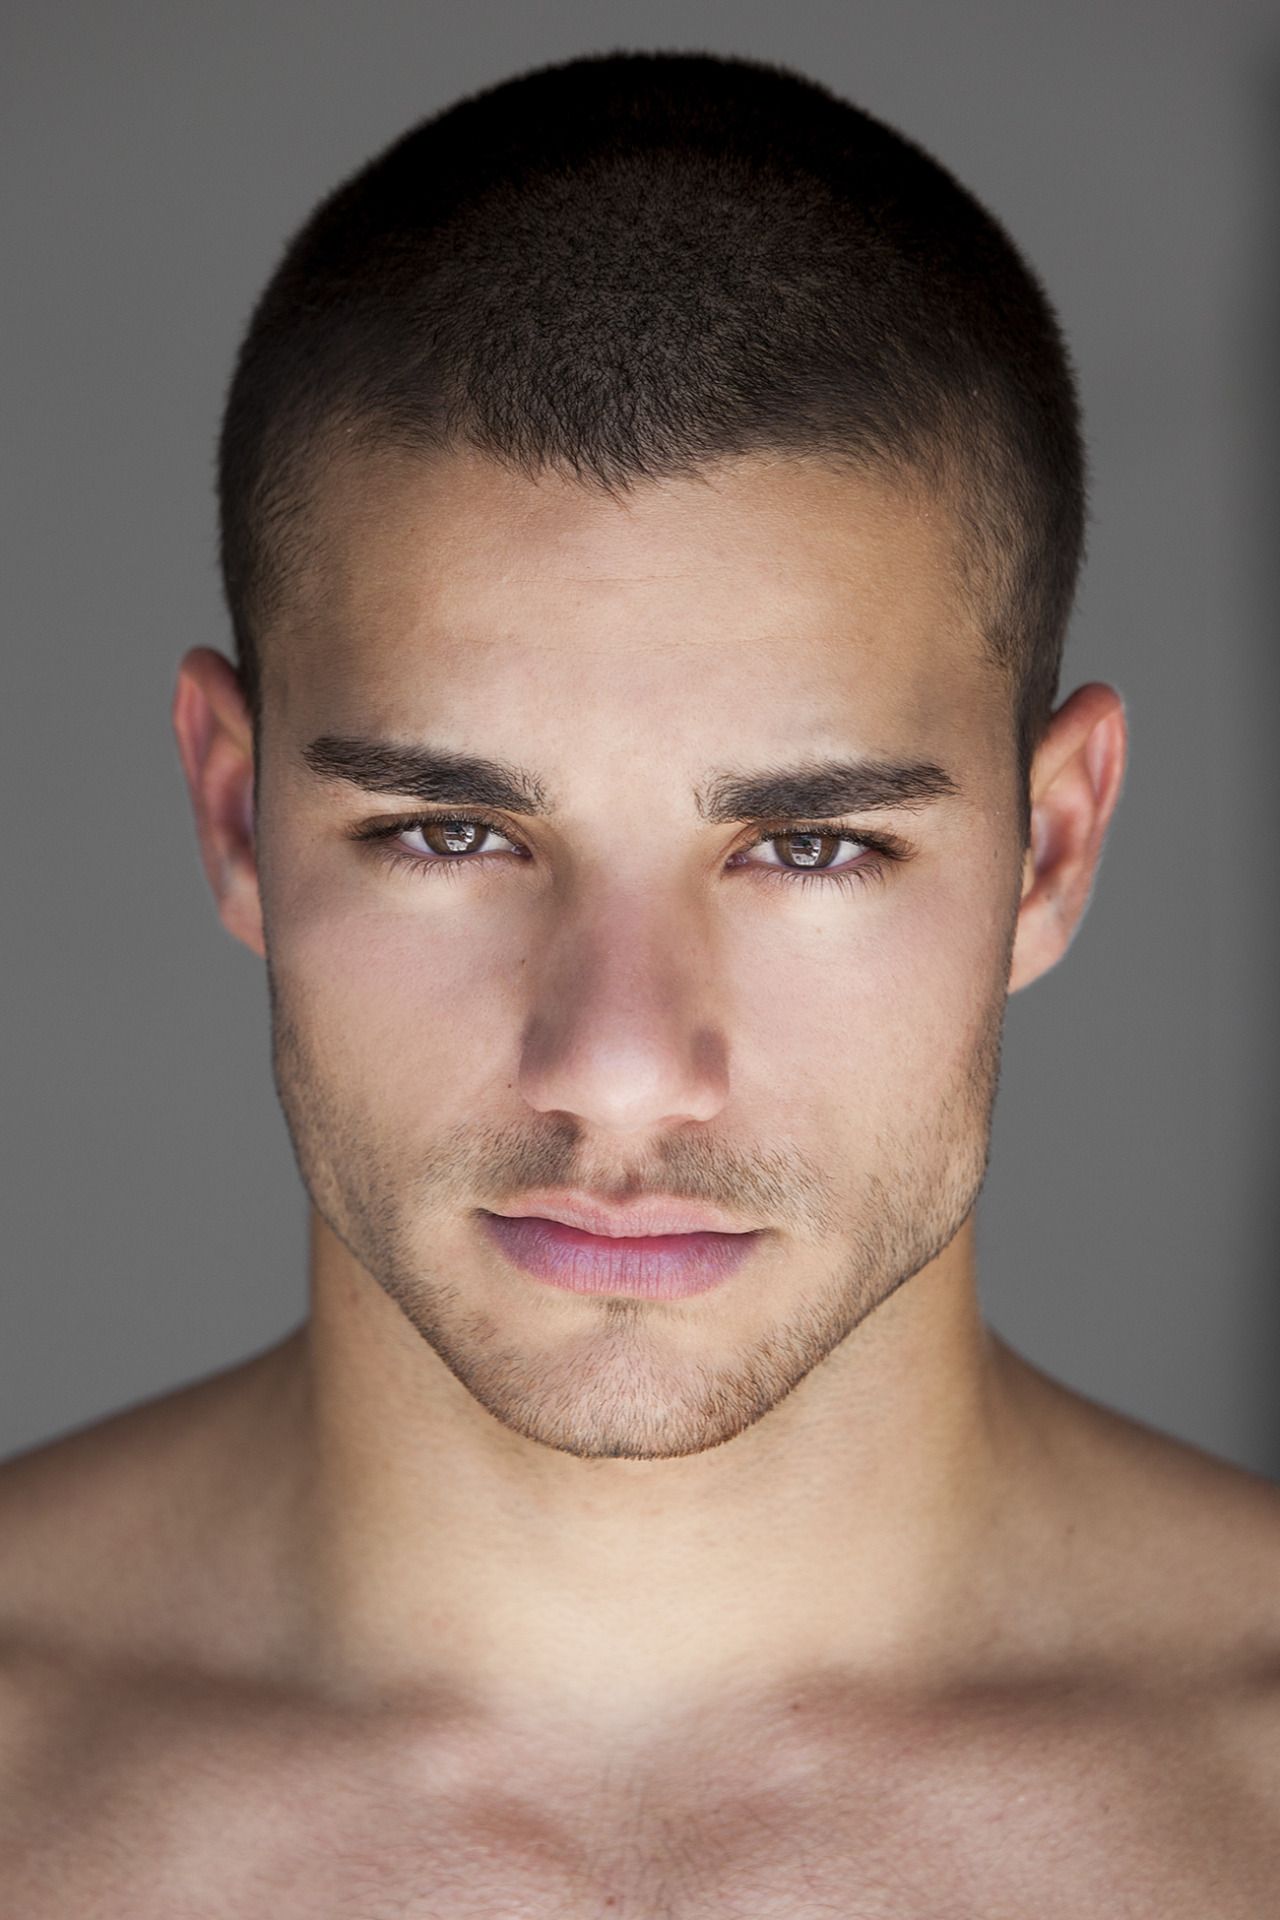
Label: Colored